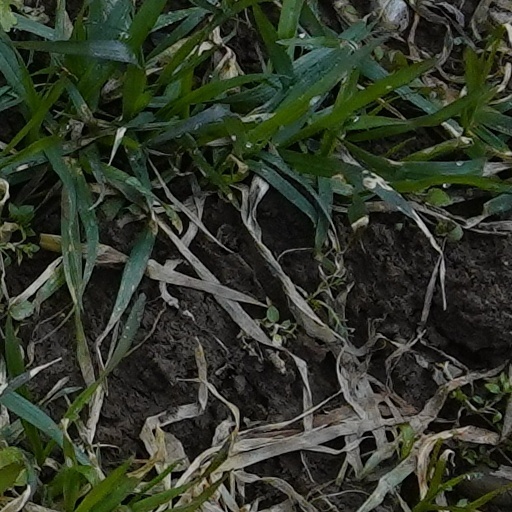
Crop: wheat